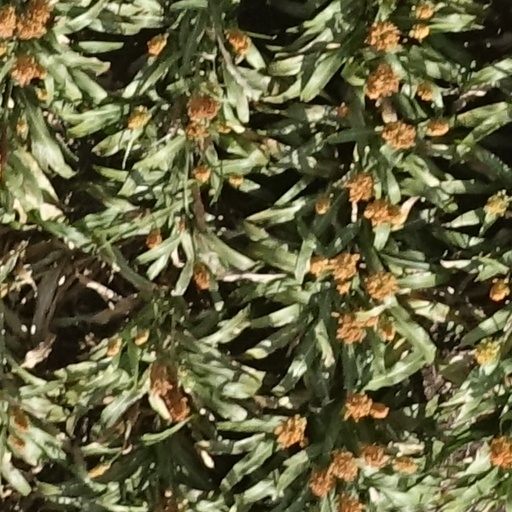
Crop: sorghum